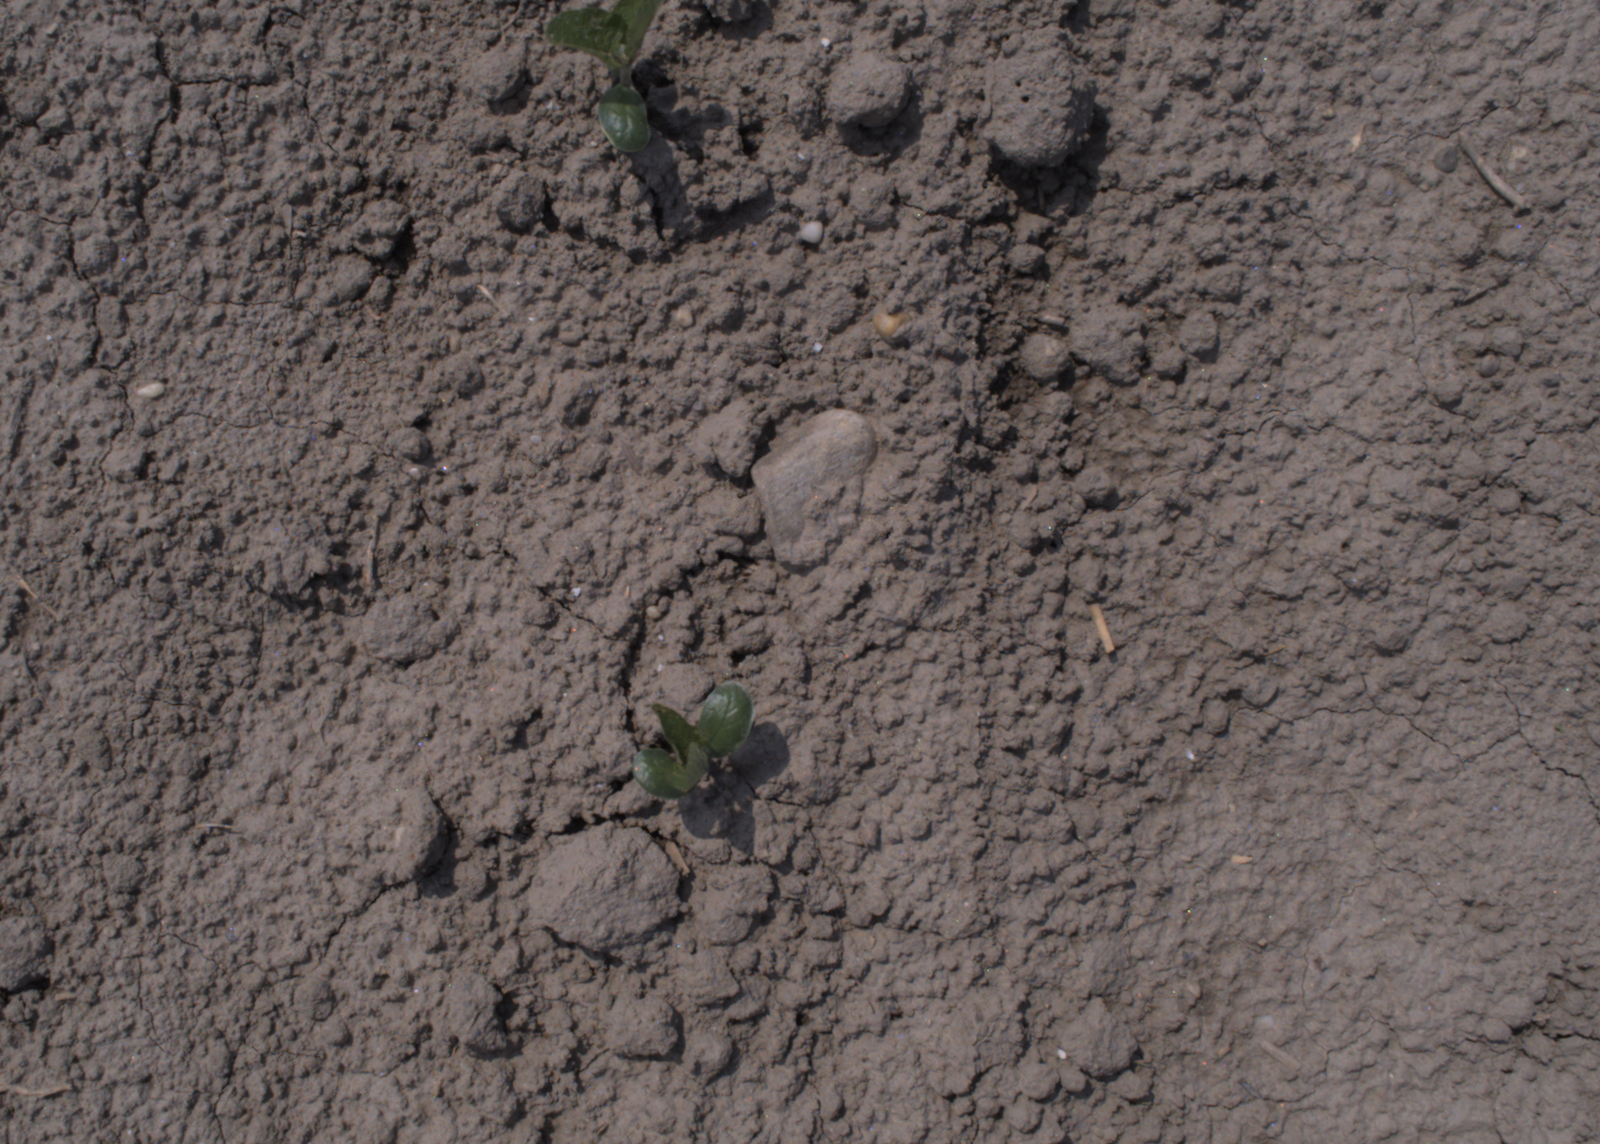
Capture date: 06.08.2020 12:32:19
Weather: sunny
Wind: medium
Seeding date: 21.07.2020
Plant canopy height (mm): 890